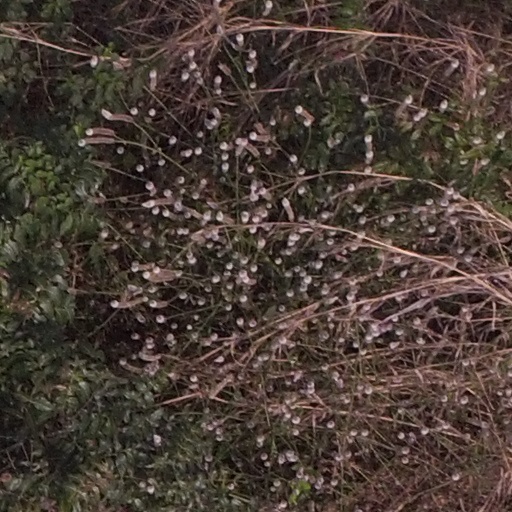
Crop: maize; corn